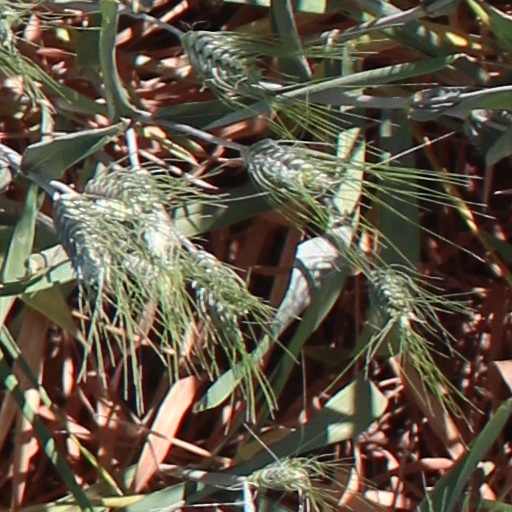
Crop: wheat